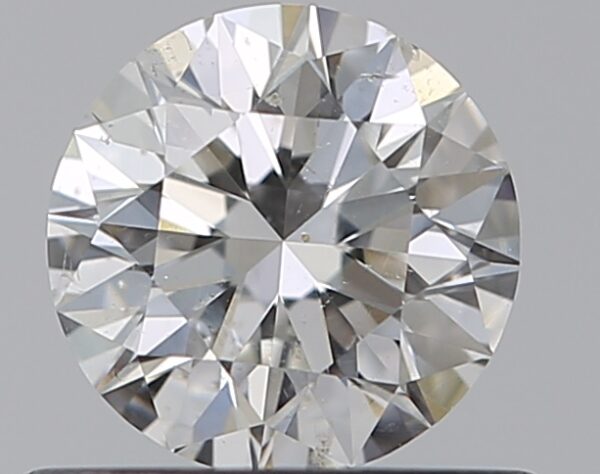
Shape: round
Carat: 0.5
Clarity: SI2
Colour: G
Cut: EX
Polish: EX
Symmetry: EX
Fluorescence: F
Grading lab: GIA
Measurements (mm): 5.07 x 5.1 x 3.17